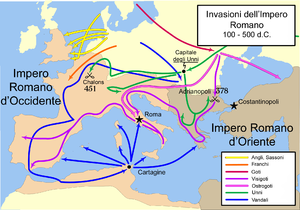
L'histoire de Vérone s'étend de l'installation du premier habitat, probablement néolithique, sur le mont Saint-Pierre, jusqu'à nos jours. Les monuments, les rues, les ponts et les places de la ville témoignent de cette histoire ancienne, ainsi que le sous-sol qui recèle les ruines et les traces des antiques civilisations.